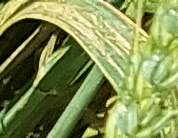
Label: Wheat___Yellow_Rust